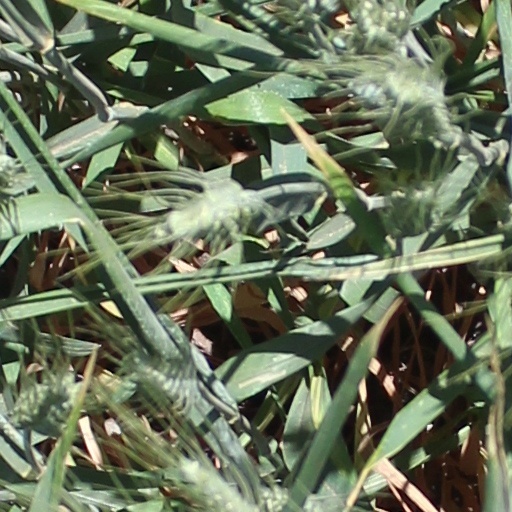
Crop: wheat